1920 Grand Prix season

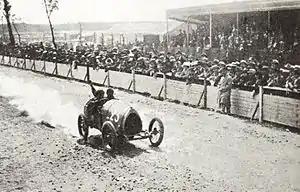
Ernest Friderich, winning the Coupe des Voiturettes

Motorsport was gradually returning to Europe. Racing restarted at Brooklands in April with its Easter Handicap, won by Malcolm Campbell. At the end of August, a meeting was held at Le Mans for smaller cars - "le Meeting de la Reprise" - with a race for cyclecars on the Saturday and another for "voiturettes" up to 1400cc on Sunday. With limited finance, the ACO could not afford to repair their former long course used from 1911 to 1913. So a far shorter 17km course based on a portion of it was set up. This would subsequently be used for the classic 24 Hours of Le Mans.